Mrs W. H. Foley

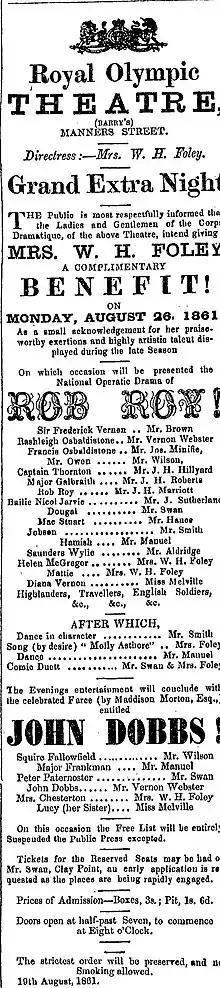
Advertisement for a production by Mrs J H Foley for a performance in Wellington in 1861

The Foleys presented plays and other entertainments to enthusiastic audiences in Hawaii in late 1851 and 1852, and in December 1852 sailed from Honolulu to Australia. After stage and circus shows in Sydney and Melbourne they ventured to New Zealand with their Victoria Circus, landing in Nelson on 13 September 1855. Between 1855 and 1867, Mrs W.H. Foley toured in New Zealand as its leading actress. Along with her spouse, William Foley, Mrs Foley is considered to have had a significant impact on the theater life on New Zealand as one of its very first pioneering theatrical professionals, introducing theater to many of the settlers there for the first time.